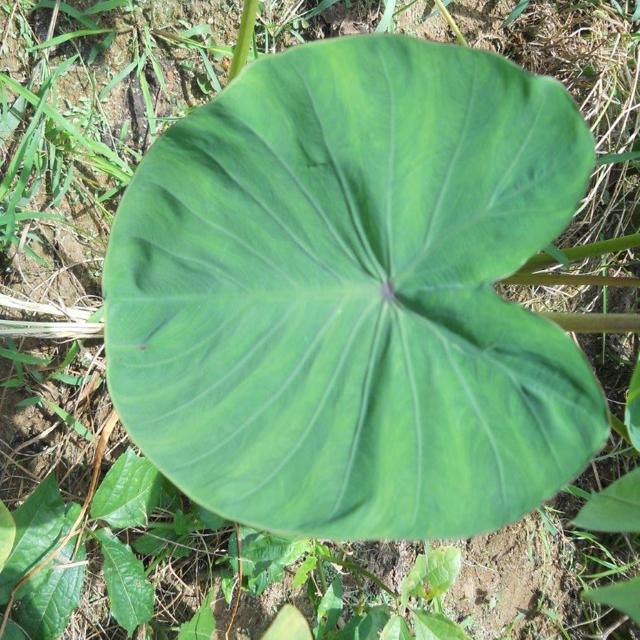
Label: Healthy